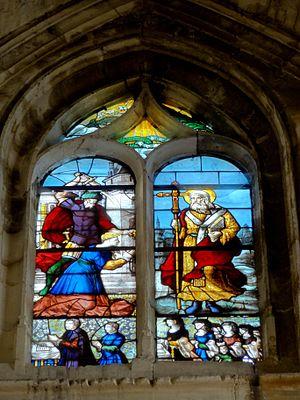
Croisillon sud, verrière du XVIe à l'est de la 1re travée, représentant le martyr d'une sainte
L'église Saint-Jean-Baptiste est une église catholique paroissiale située à Chaumont-en-Vexin, en France. Elle est bâtie un peu à l'écart du centre du bourg sur le flanc oriental de la butte du vieux château, et l'on peut uniquement y accéder par des escaliers. L'église Saint Jean-Baptiste représente le principal édifice religieux du Vexin français qui date entièrement du XVIᵉ siècle. C'est un édifice très homogène de style gothique flamboyant, construit sous une seule campagne entre 1530 environ et 1554. Seules les clés de voûte, certains éléments du décor du portail du croisillon nord et le clocher affichent le style de la Renaissance ; cependant, le clocher est resté inachevé, et le second clocher et la première travée de la nef avec la façade occidentale n'ont jamais été construits. À l'extérieur, le portail du croisillon nord avec son élégant décor flamboyant constitue l'élément le plus remarquable. L'intérieur est vaste et lumineux, et la modénature s'avère complexe et original.